And Her Tears Flowed Like Wine

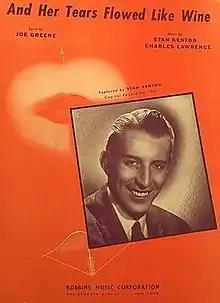
1944 sheet music featuring Stan Kenton, Robbins Music.

"And Her Tears Flowed Like Wine" is a popular song and jazz standard by Stan Kenton first released in 1944.